Józef Piłsudski

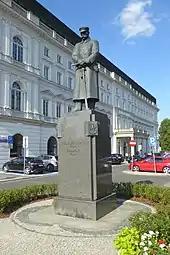
Statue of Piłsudski on Warsaw's Piłsudski Square—one of many statuary tributes throughout Poland

Piłsudski's government began a period of national stabilization and of improvement in the situation of ethnic minorities, which formed about a third of the Second Republic's population. Piłsudski replaced the National Democrats' "ethnic-assimilation" with a "state-assimilation" policy: citizens were judged not by their ethnicity but by their loyalty to the state. Widely recognized for his opposition to the National Democrats' anti-Semitic policies, he extended his policy of "state-assimilation" to Polish Jews. The years 1926 to 1935 and Piłsudski himself were favorably viewed by many Polish Jews whose situation improved especially under Piłsudski-appointed Prime Minister Kazimierz Bartel. Many Jews saw Piłsudski as their only hope for restraining antisemitic currents in Poland and for maintaining public order; he was seen as a guarantor of stability and a friend of the Jewish people, who voted for him and actively participated in his political bloc. Piłsudski's death in 1935 brought a deterioration in the quality of life of Poland's Jews.